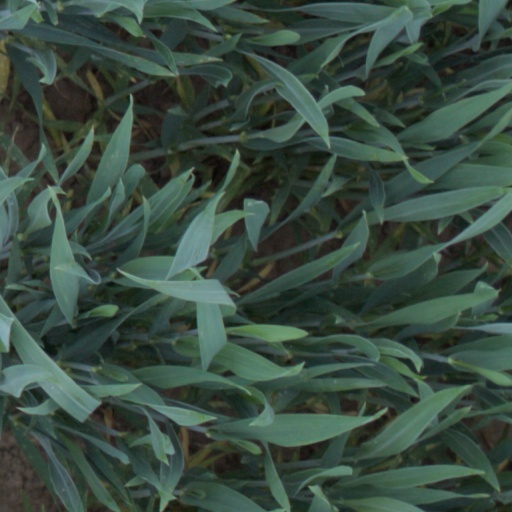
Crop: wheat